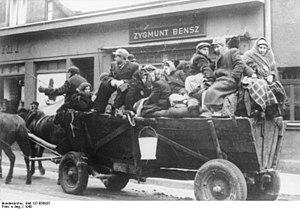
Le Reichsgau Wartheland, à l'origine appelé « Reichsgau Posen », est une circonscription territoriale allemande constituée à partir d'une partie des territoires polonais annexés par le Reich en 1939.